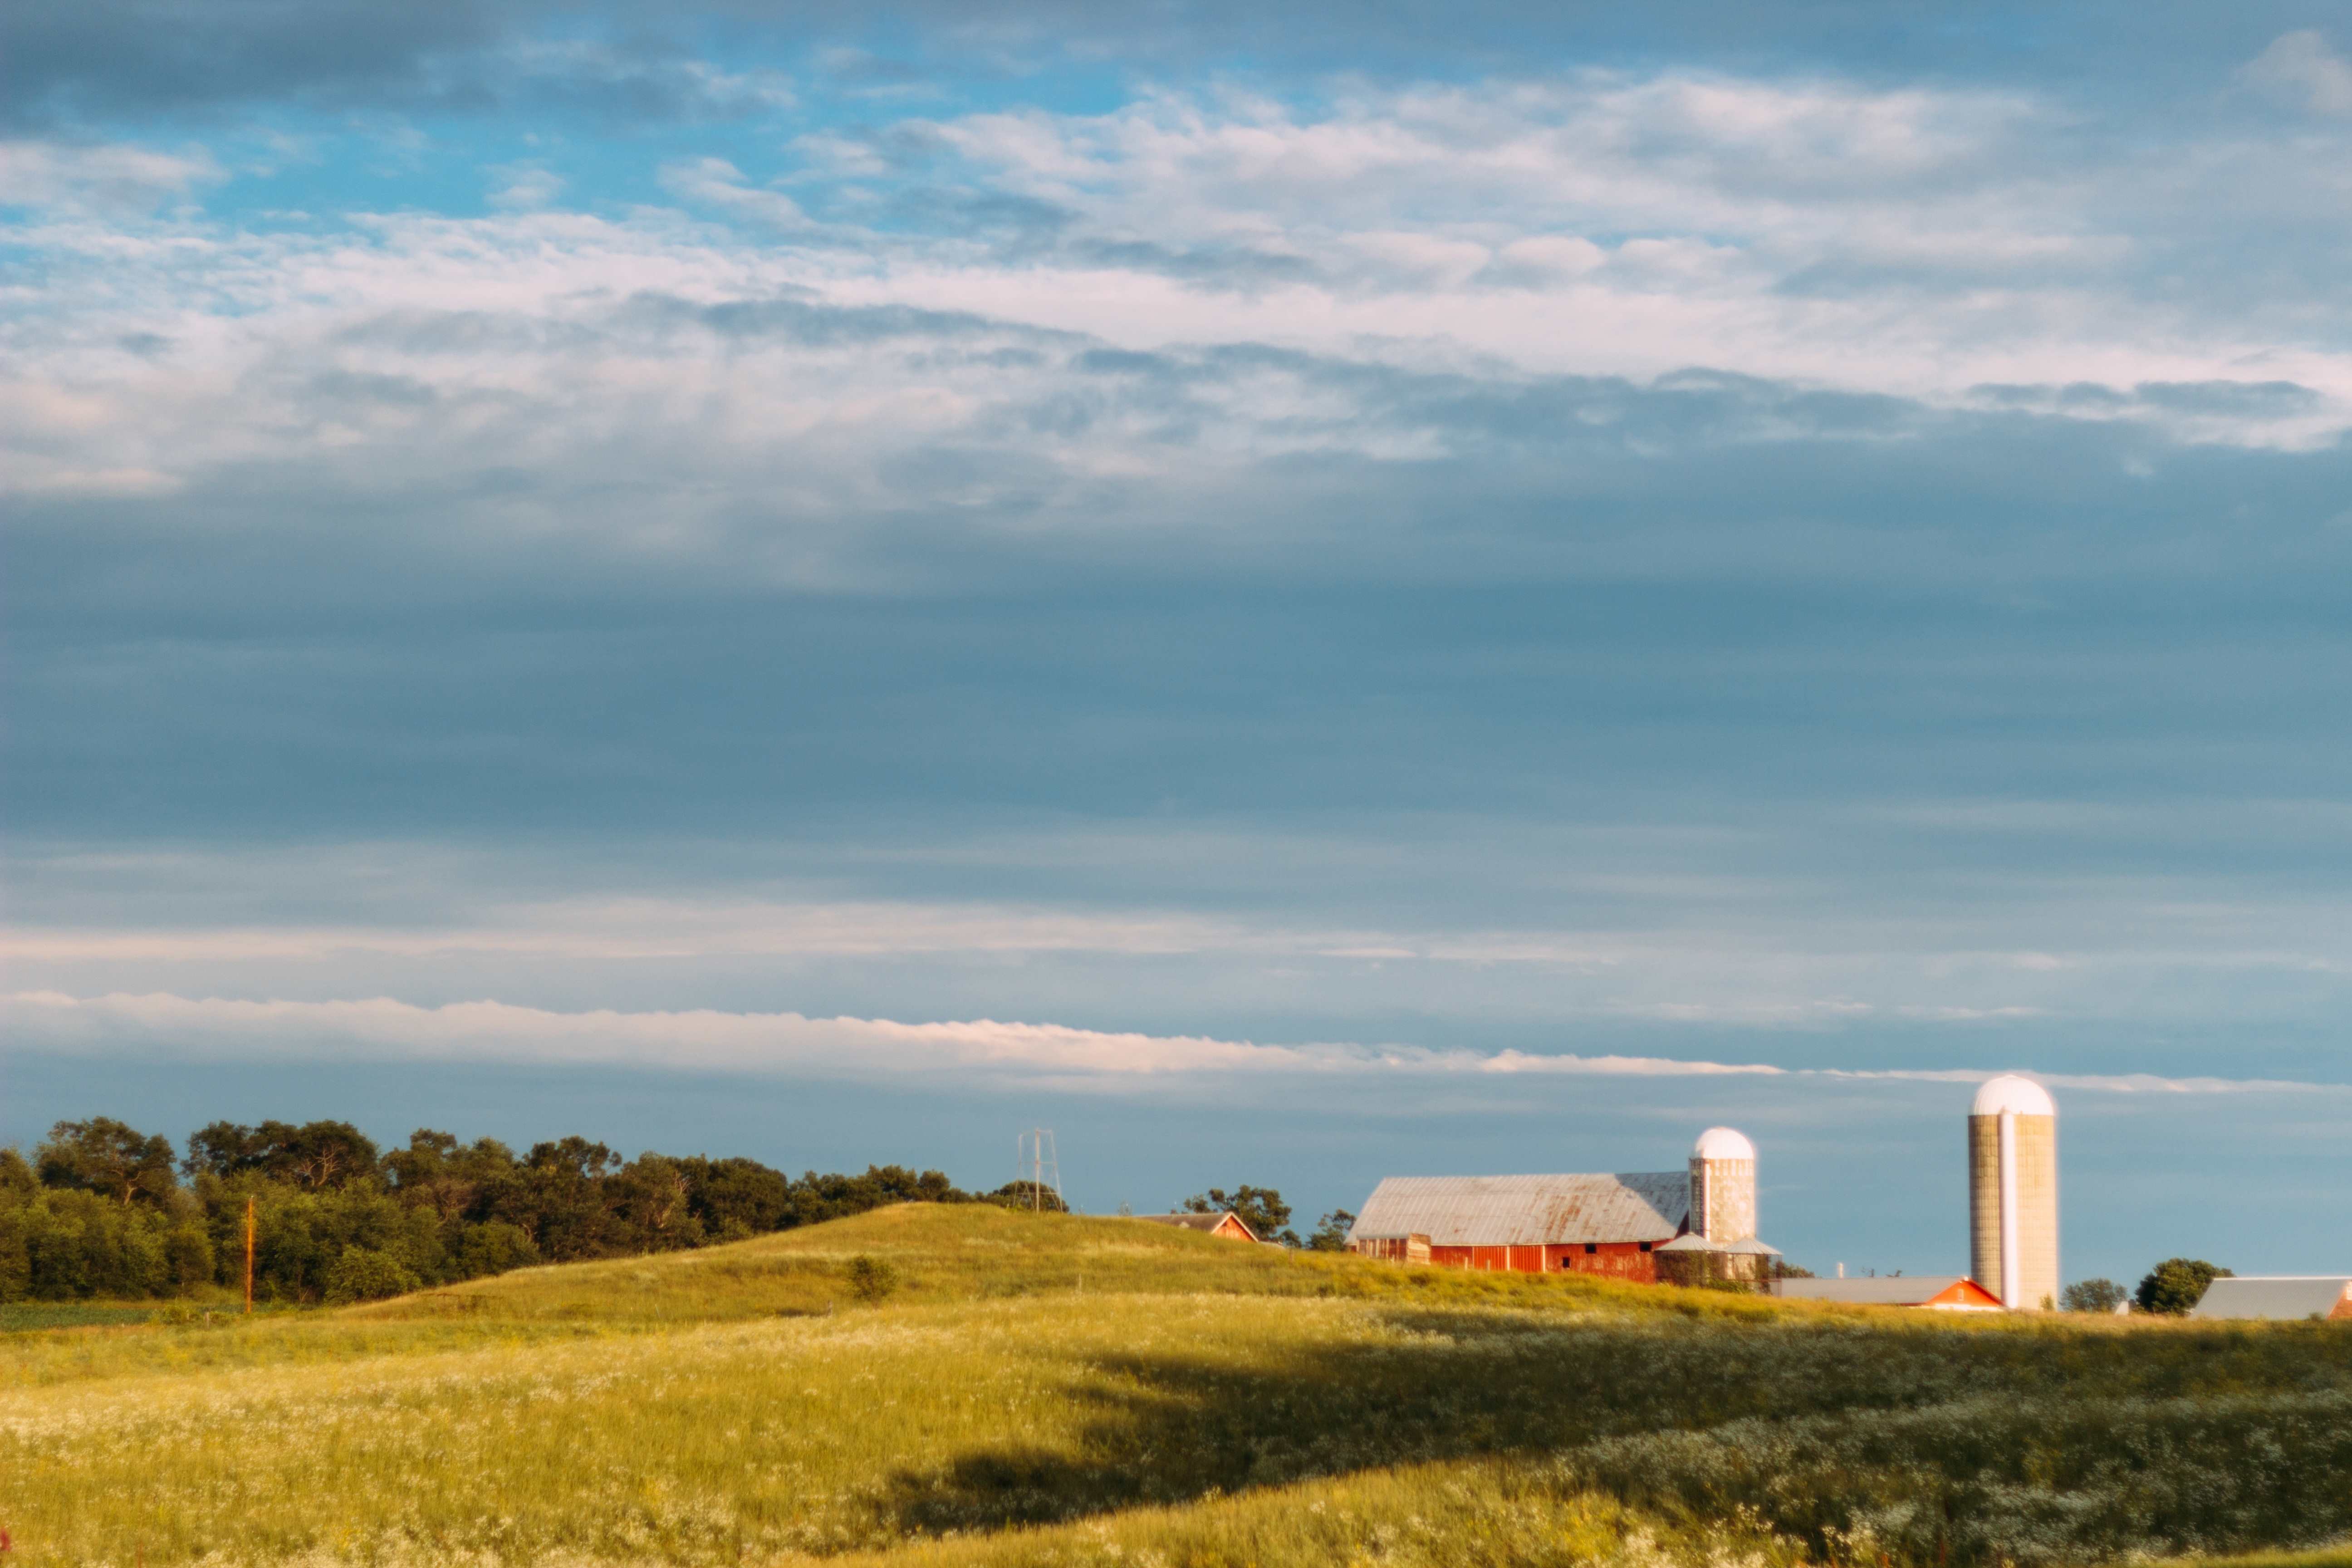
landscape, sea, coast, nature, grass, horizon, cloud, sky, field, farm, meadow, prairie, countryside, hill, wind, rural, tower, blue, agriculture, plain, trees, outdoors, fields, grassland, rural area